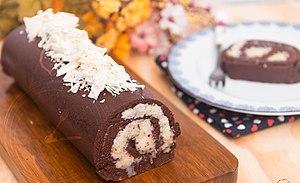
Une tête-de-nègre est une pâtisserie constituée de deux meringues entre lesquelles repose de la crème au beurre, le tout est enrobé de chocolat.